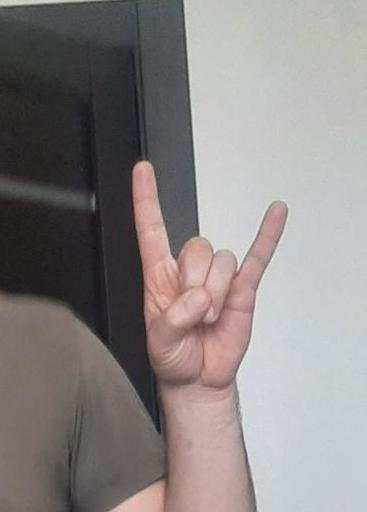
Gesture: rock